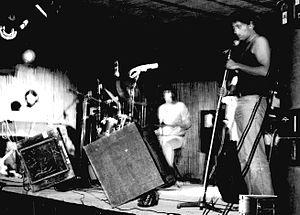
Area - International Popular Group, plus communément appelé Area ou AreA, est un groupe italien de rock progressif, jazz fusion, électronique et expérimental formé en 1972 par le chanteur Demetrio Stratos et le batteur Giulio Capiozzo. Le groupe figure parmi les principaux groupes novateurs de la scène du rock progressif italien des années 1970.